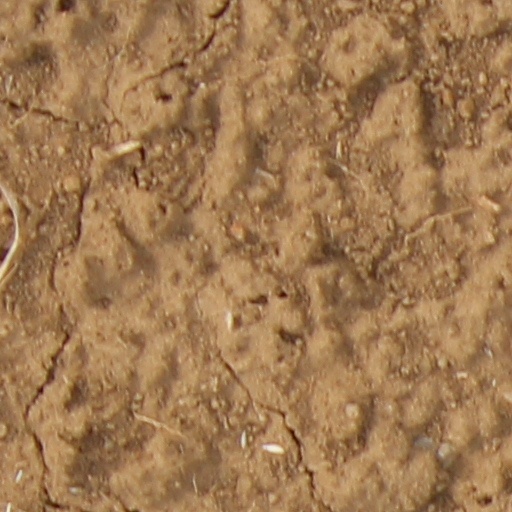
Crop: wheat